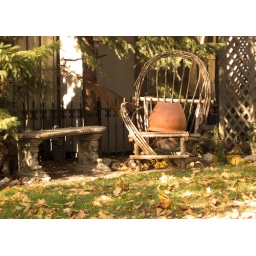
spotted while strolling in Cabaggetown, downtown Toronto...garden flower pots, chairs, all waiting to be stored away for the winter....